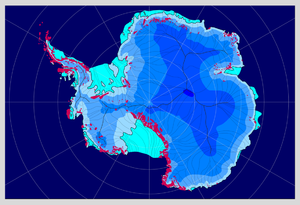
L'Antarctique, parfois appelé « le Continent Austral » ou « le Continent Blanc », est le continent le plus méridional de la Terre. Situé autour du pôle Sud, il est entouré des océans Atlantique, Indien et Pacifique et des mers de Ross et de Weddell. Il forme le cœur de la région antarctique qui inclut également les parties émergées du plateau des Kerguelen ainsi que d'autres territoires insulaires de la plaque antarctique plus ou moins proches. L'ensemble de ces territoires, qui partagent des caractéristiques écologiques communes, constitue l'écozone antarctique.